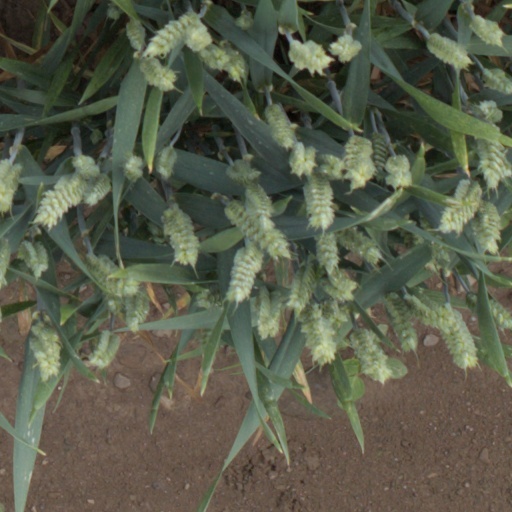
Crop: wheat